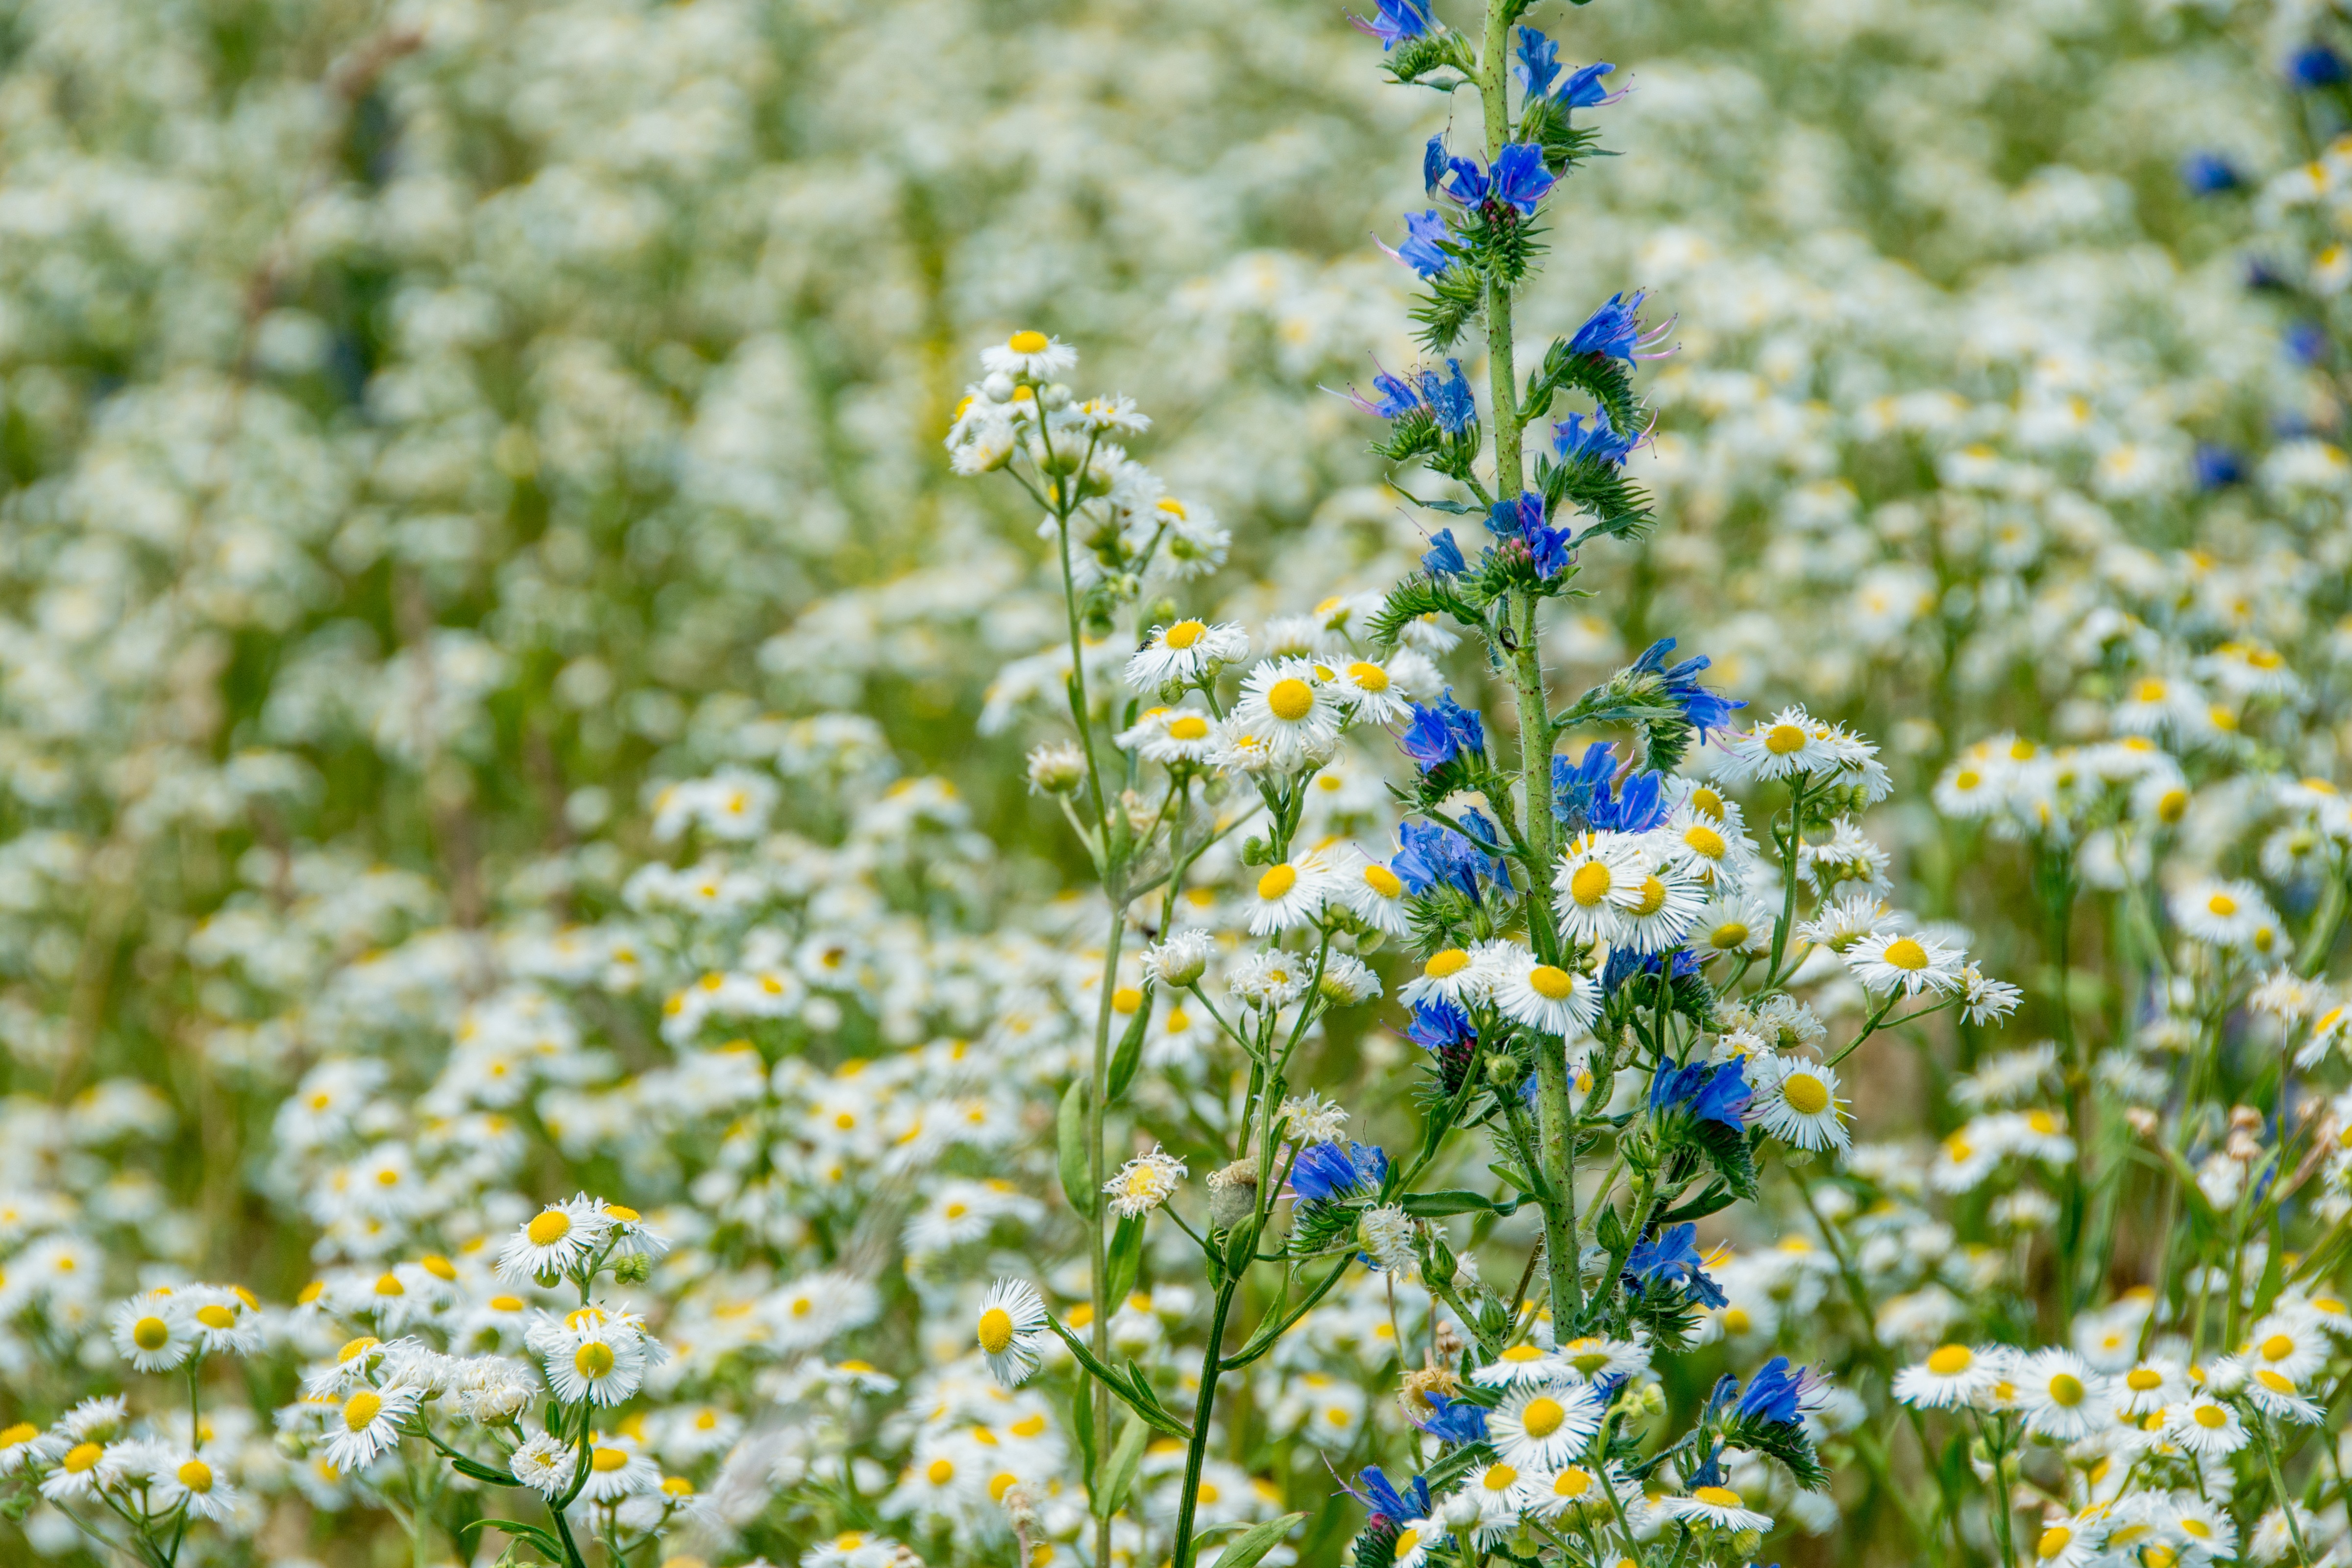
nature, grass, blossom, plant, white, field, vintage, meadow, prairie, flower, bloom, old, isolated, mystical, summer, spring, herb, crop, tropical, agriculture, garden, flora, fauna, wildflower, leaves, background, beautiful, out, habitat, tender, gentle, botanic, flowering plant, wild growth, grass family, land plant, old trimmed